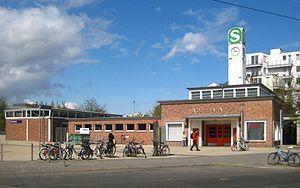
La gare du Nord est une gare ferroviaire à Berlin-Mitte. Elle est desservie par les lignes de S-Bahn nord ↔ sud 1, 2, 25 et 26.